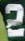
Number: 2